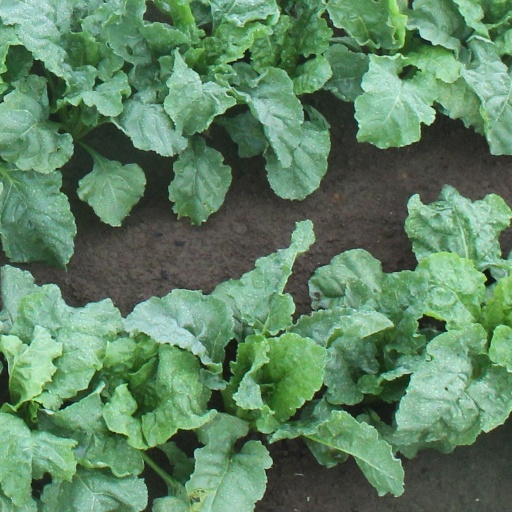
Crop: sugar beet